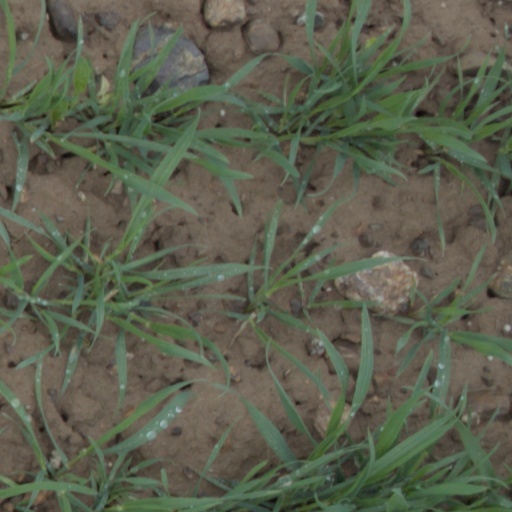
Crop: wheat